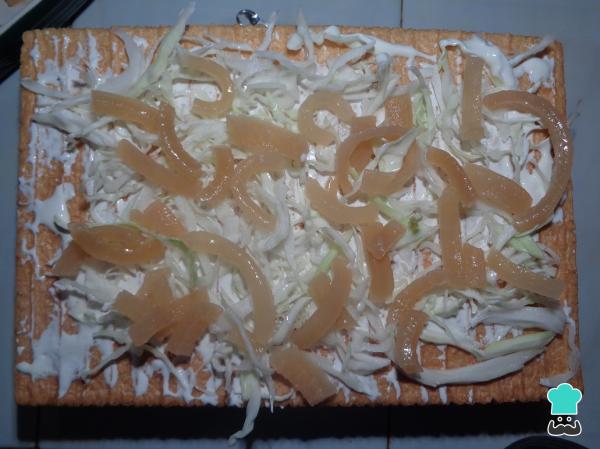
Ahora tomamos la col ya perfectamente limpia y colocamos un poco sobre la crema en el chicharrón, procurando esparcirla por toda la superficie, también esparcimos los cueritos de cerdo sobre la col.